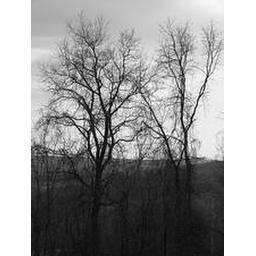
A black &amp;amp; white picture of two trees. Picture taken in Carlos/Frostburg, Allegany County, Maryland, United States.